List of compositions by Gabriel Fauré

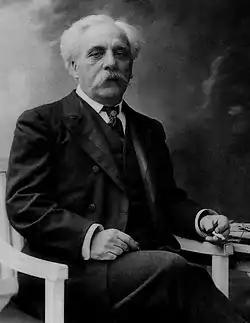
Gabriel Fauré by Paul Nadar in 1905.

The following is a complete list of the compositions by the French composer Gabriel Fauré. Works are listed both by genre and by opus number.